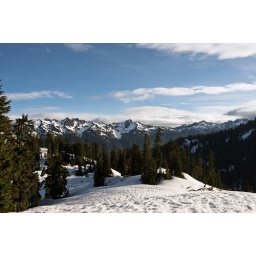
looking into the olympics ... white mountain and lacrosse peak in prominence with lacrosse pass between and the duckabush far below